History of Nankai University

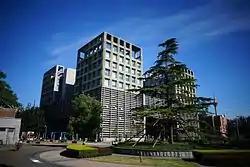
Nankai University-Tianjin University Joint Research Building

On August 28, 1937, the Ministry of Education of the Republic of China issued a letter requesting the private Nankai University, Peking University, and Tsinghua University to merge and form the "National Changsha Temporary University" in Changsha. The presidents of the three universities at the time, Zhang Boling, Jiang Menglin, and Mei Yiqi, were appointed as the permanent members of the temporary university's administrative committee to jointly manage university affairs. On September 10, the Ministry of Education of the National Government issued Order No. 16696: "Establish the Changsha Temporary University with the faculty and facilities of Peking University, Tsinghua University, Nankai University, and the Academia Sinica as the core." On October 13, with the fall of Nanjing, the Changsha Temporary University planned to move further south. On October 25, the Changsha Temporary University officially opened, and classes began on November 1, with 17 departments across four colleges. By November 20, the student body numbered 1,452. In January 1938, with the Japanese occupation of Nanjing, the university was forced to relocate further to Kunming, Yunnan. In February, after the first semester ended, equipment and books were gradually shipped to Kunming, and the entire faculty and student body moved to Yunnan by sea and land routes. Some students traveled by train from Changsha to Guangzhou, with Lingnan University serving as a temporary station, and then took a boat via Hong Kong and Haiphong in Annam, before taking a train to Kunming. Another group traveled by land along the Xiang-Gui Highway to Guilin, and then via Liuzhou, Nanning, and Annam to Yunnan. The third group traveled from Changsha by land, took a boat from Yiyang, Hunan, walked through Changde to Yuanling, and then took trucks through Zhijiang, arriving in Kunming after a journey of over 3,000 miles, on April 28. On April 2, the Ministry of Education of the Republic of China issued a notice: by order of the Executive Yuan and approved by the Supreme National Defense Council, the university was renamed "National Southwestern Associated University". The administrative structure of the National Southwestern Associated University followed that of the Changsha Temporary University and was implemented according to the "University Organization Law" issued by the National Government in 1938, with a standing committee as the highest authority, comprising Nankai President Zhang Boling, Peking University President Jiang Menglin, and Tsinghua University President Mei Yiqi. Since Zhang Boling and Jiang Menglin held positions in the wartime capital Chongqing, Mei Yiqi resided in Kunming to manage the university. On May 4, the National Southwestern Associated University began classes in Kunming and Mengzi. On September 28, Japanese planes bombed the university staff quarters.